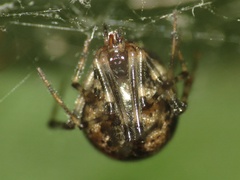
Species: Parasteatoda_tepidariorum